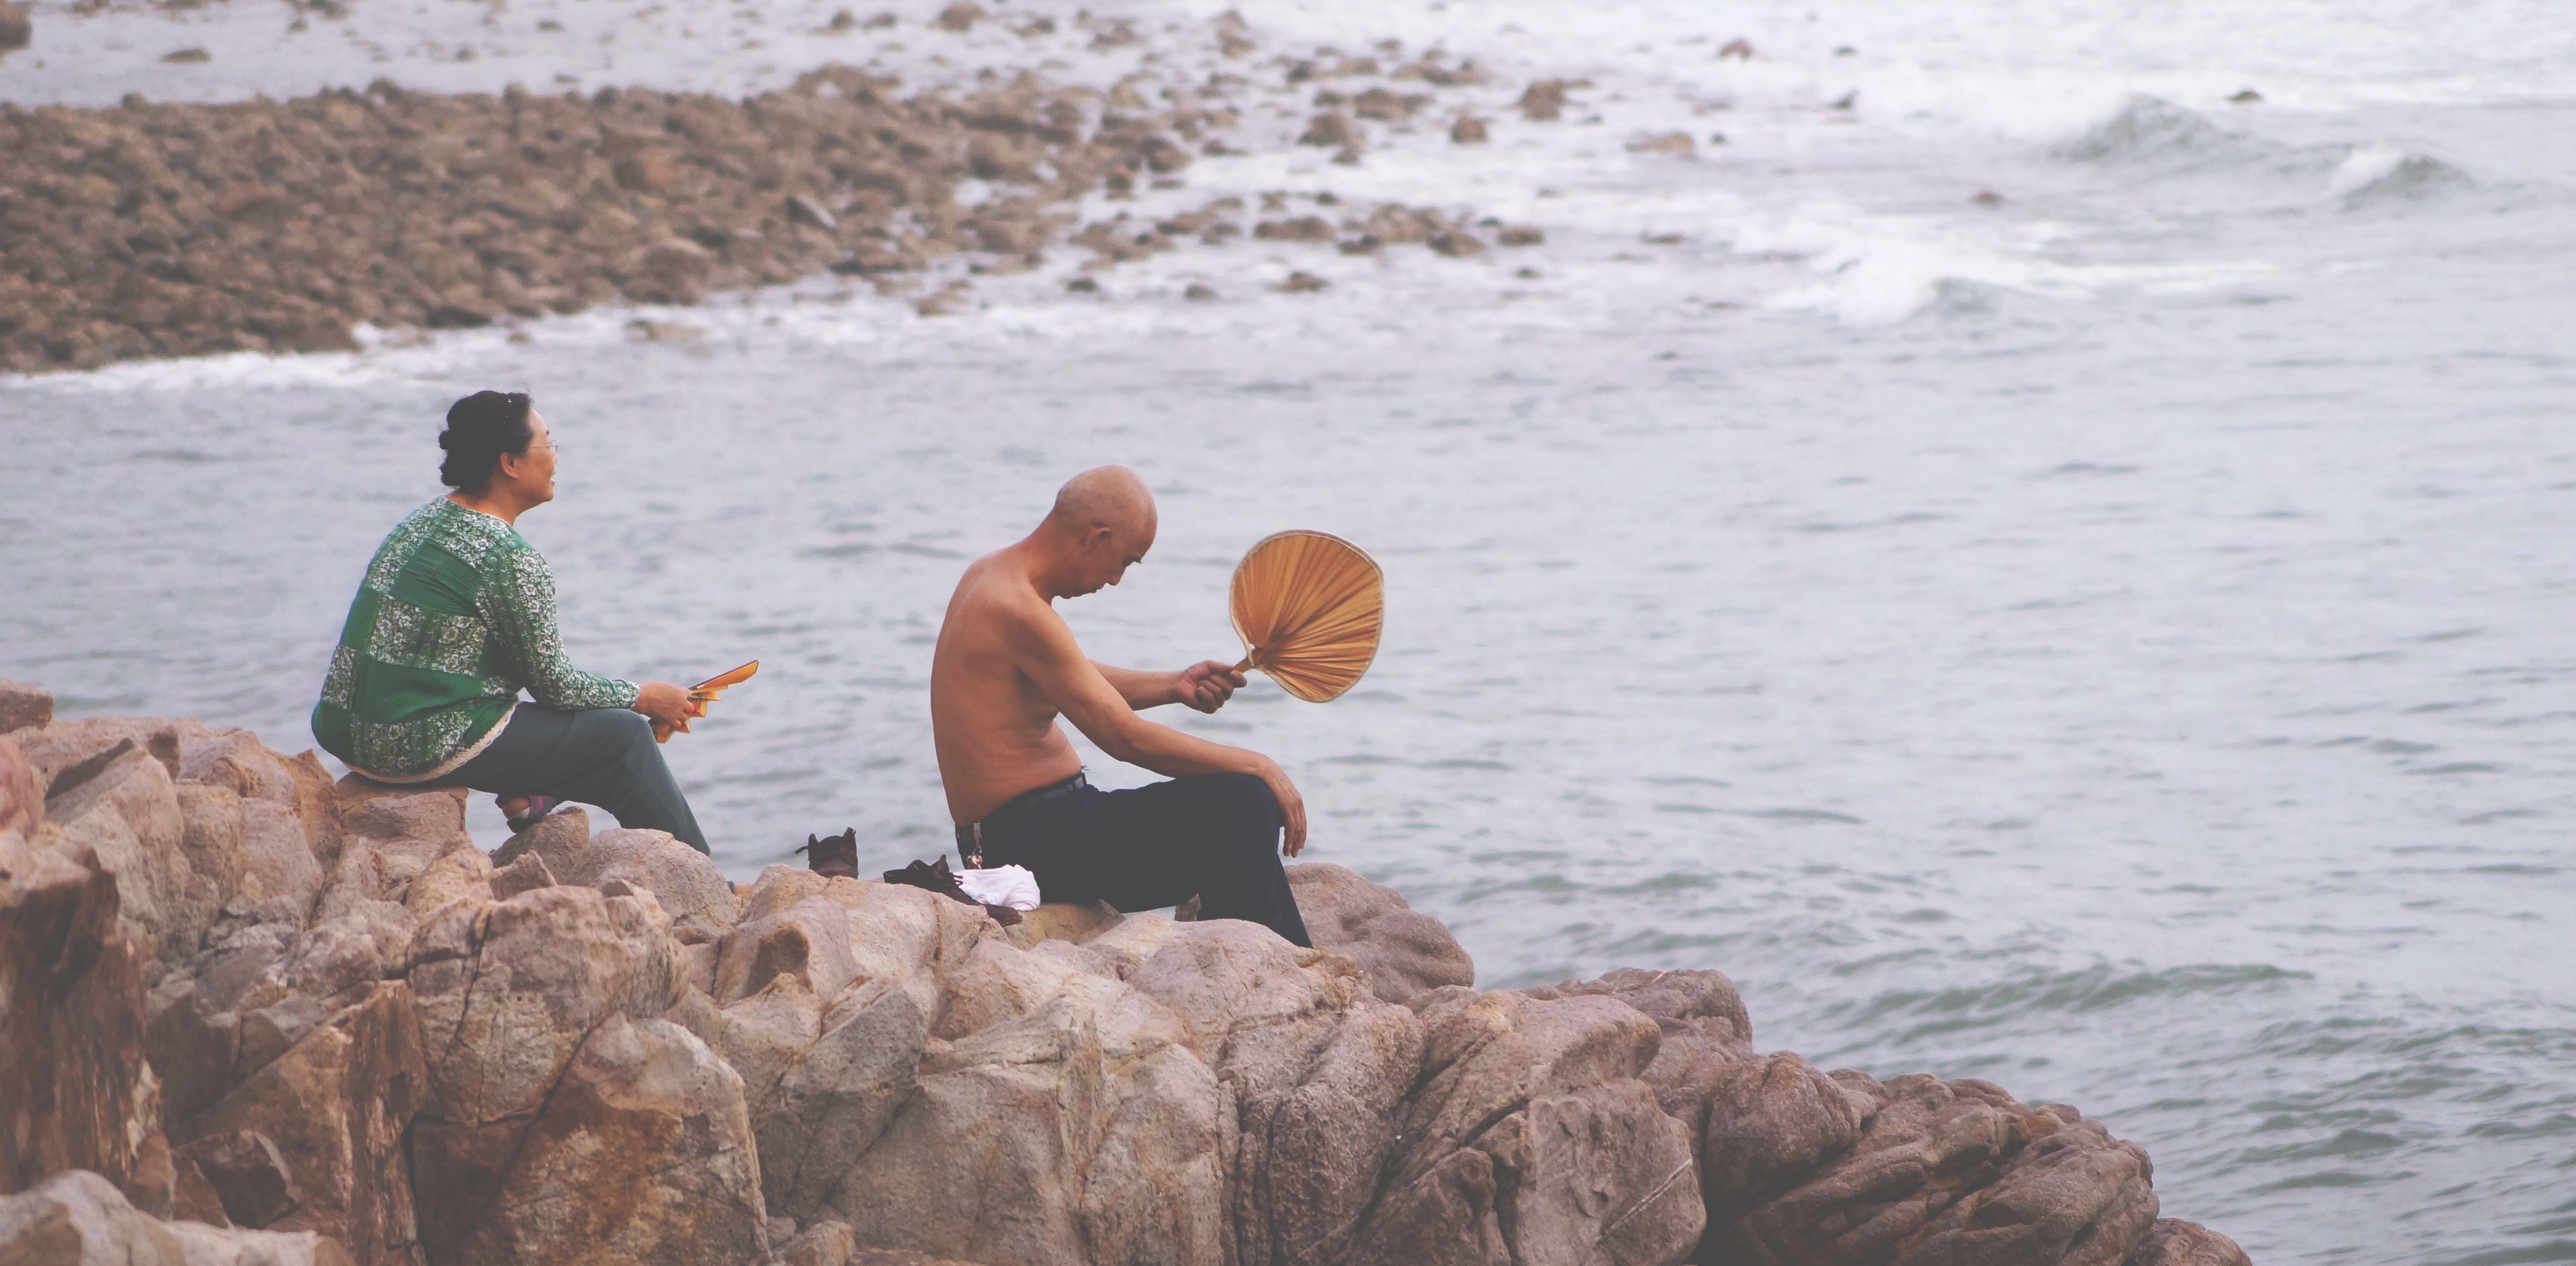
sea, coast, water, rock, ocean, person, people, shore, vacation